Hjartdal (village)

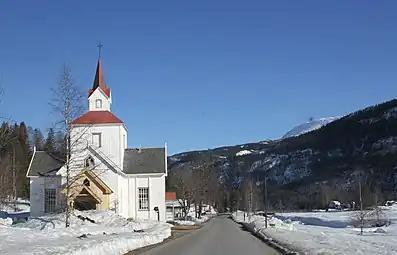
The Hjartdal church in Hjartdal, Telemark county (Norway)

Hjartdal or Hjartdalsbygda is a village in Hjartdal Municipality in Telemark county, Norway. The village is located along the river Hjartdøla, just west of the Hjartdalsvatnet lake. The European route E134 highway and the Mælefjell Tunnel both pass through Gvammen, about to the east of the village of Hjartdal. The village of Sauland lies about to the east and the village of Flatdal (in Seljord Municipality) lies about to the southwest. Hjartdal Church is located in this village.